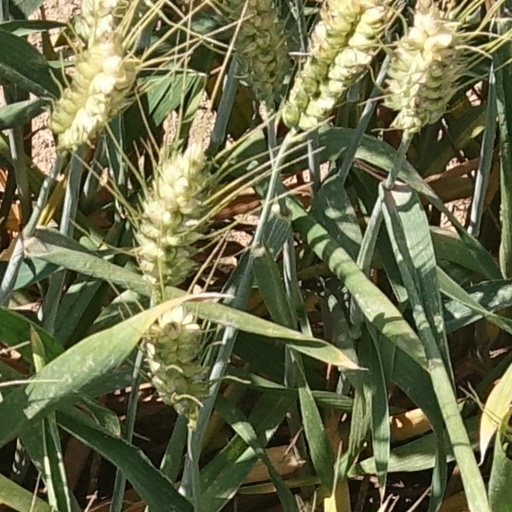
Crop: wheat